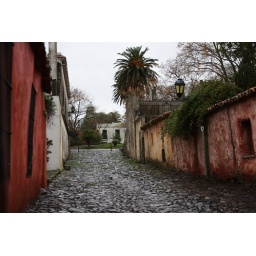
Showing the Spanish and Portuguese house styles. Quaint cobblestone street in the historical, colonial era town of Colonia, Uruguay